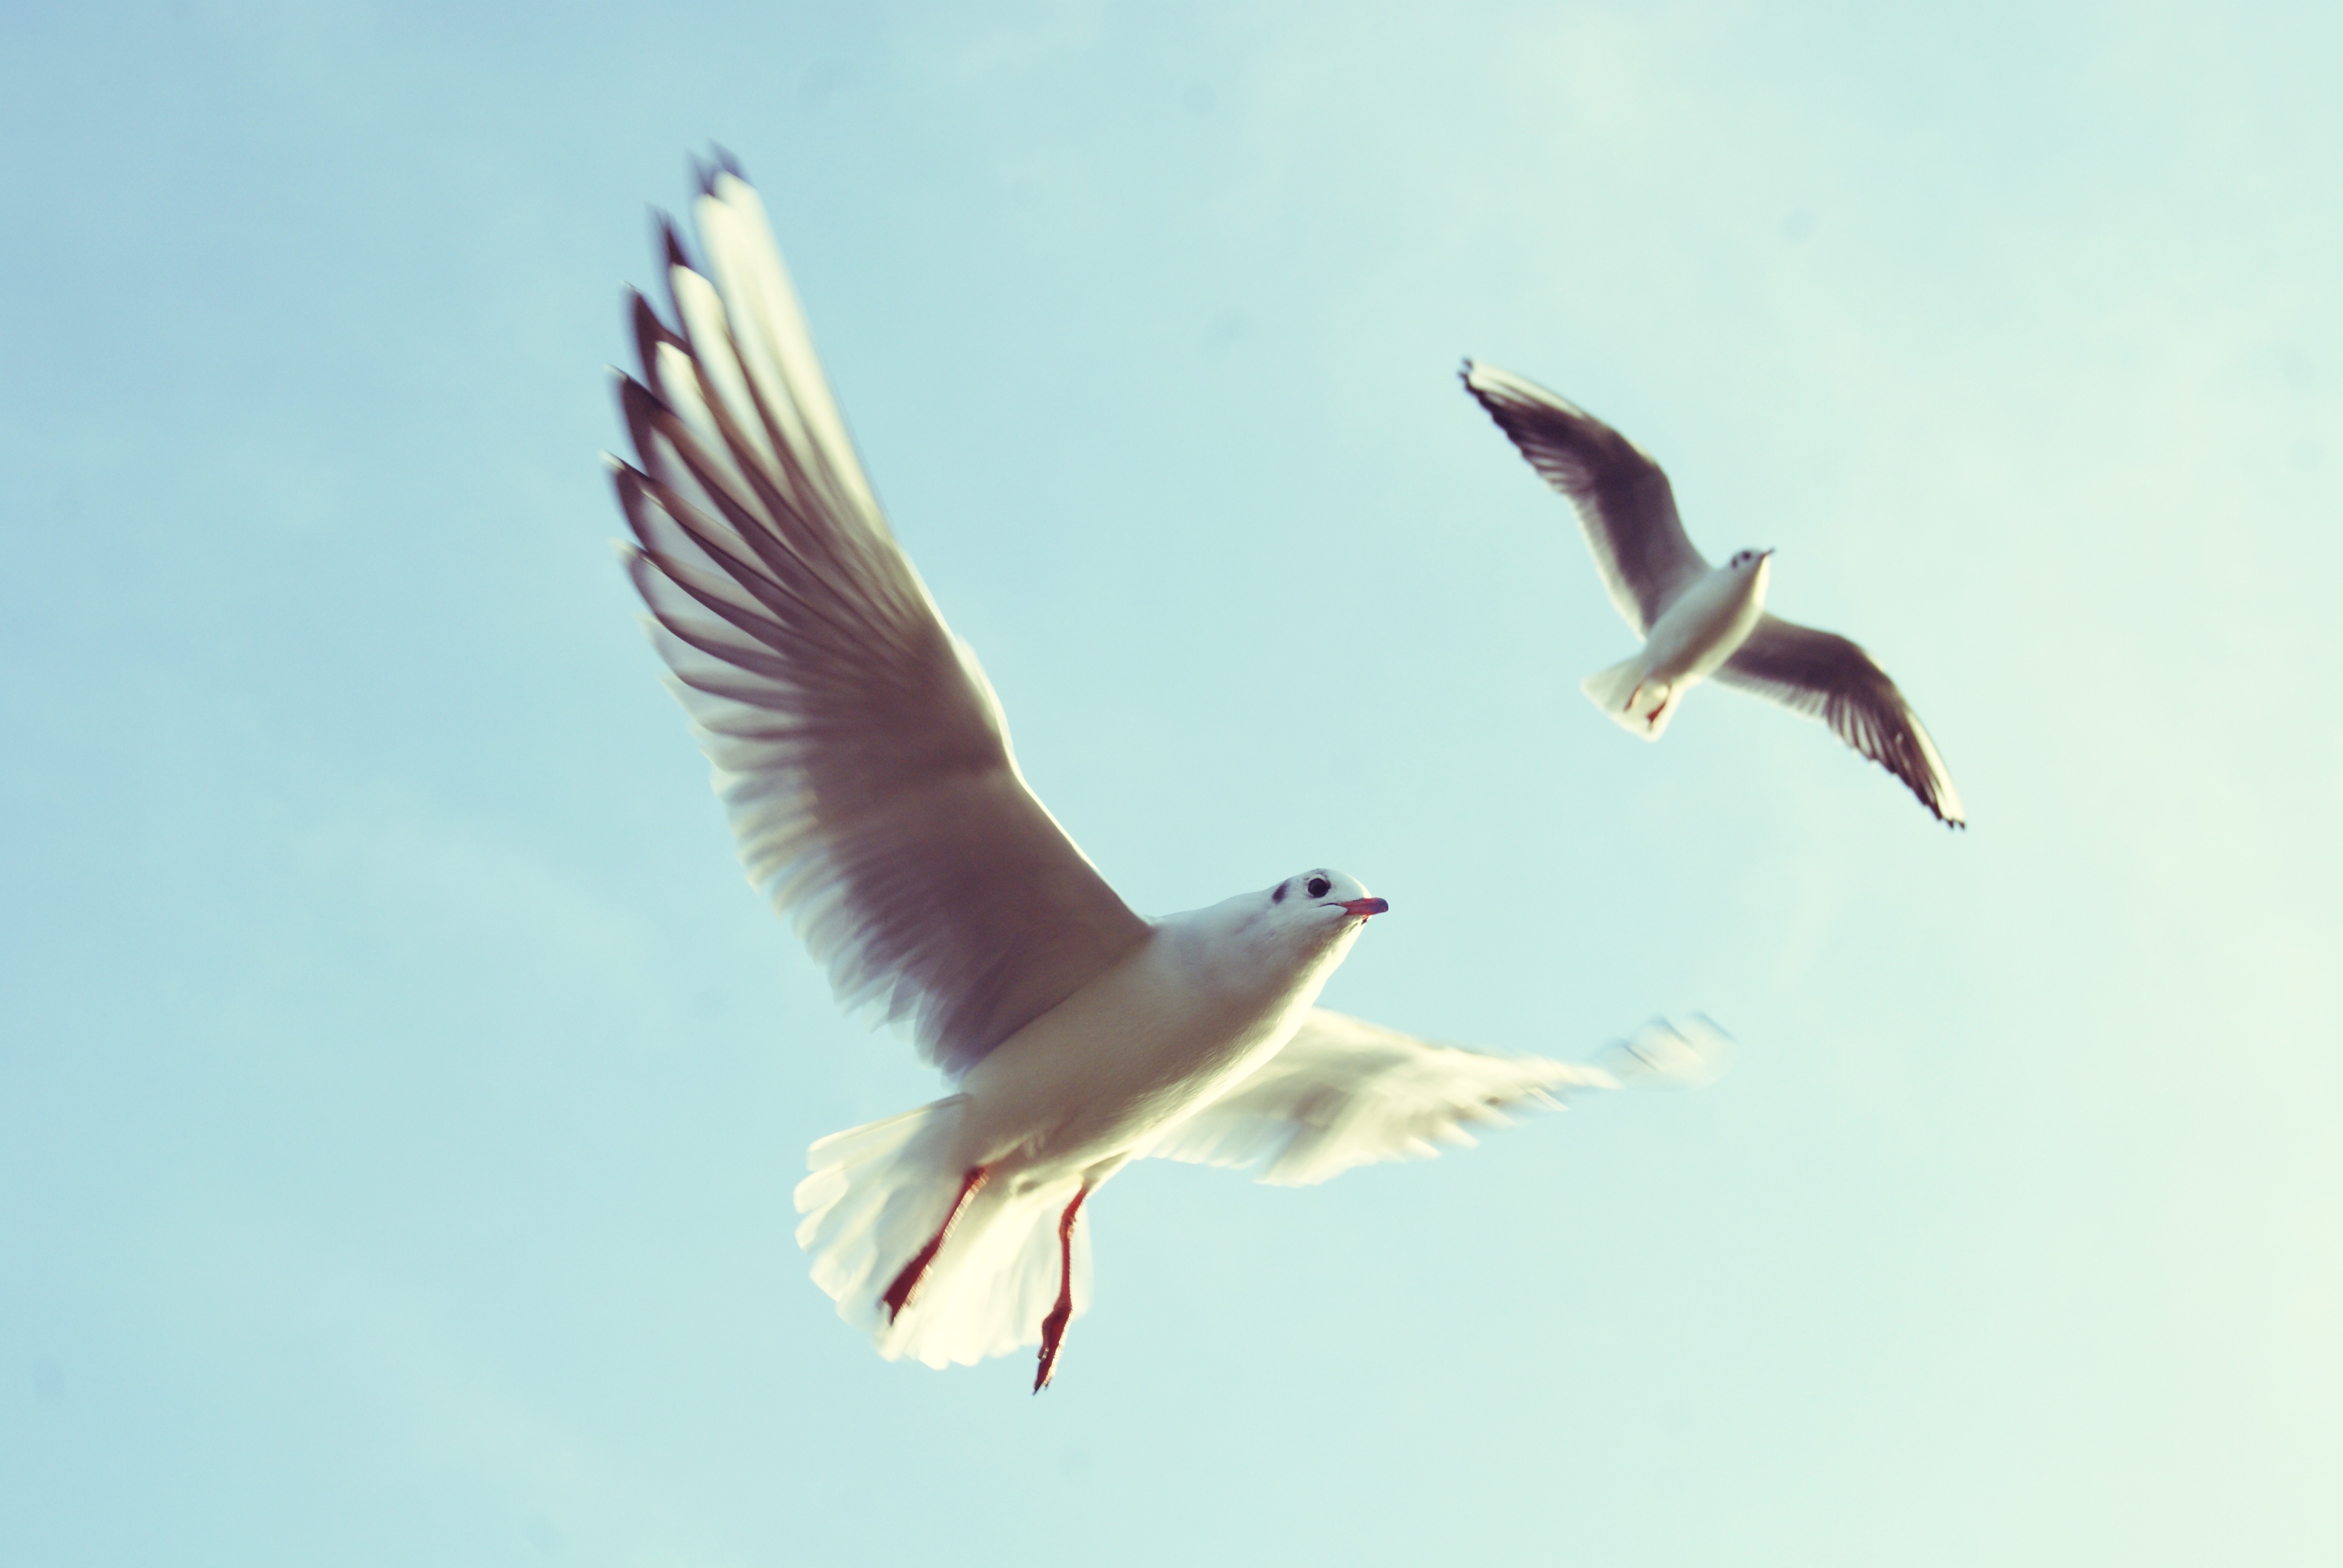
bird, wing, sky, seabird, flying, gull, beak, flight, birds, animals, seagulls, vertebrate, charadriiformes